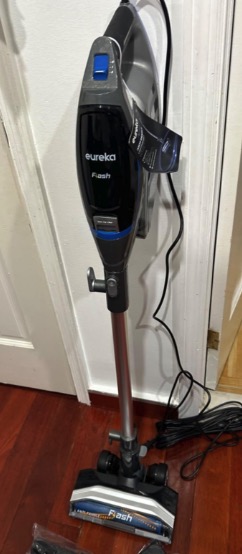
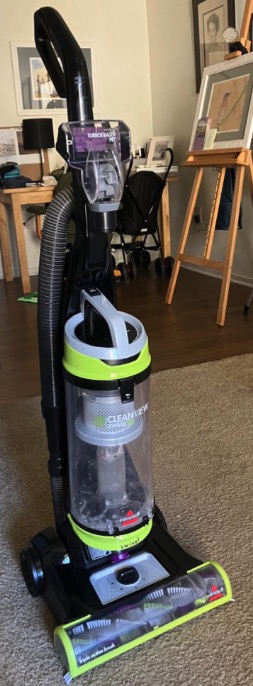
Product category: items_vacuum
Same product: no